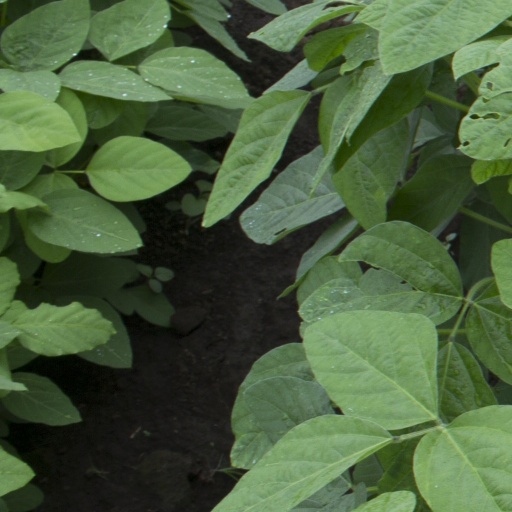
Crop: soybean